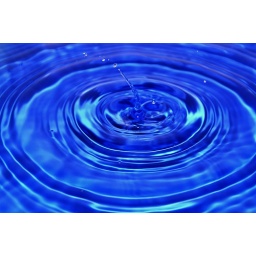
1609 water drop in blue